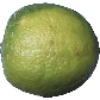
Label: Limes 1